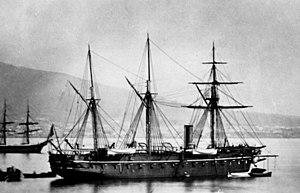
Liste des cuirassés italiens pour la période de 1860 à 1956.